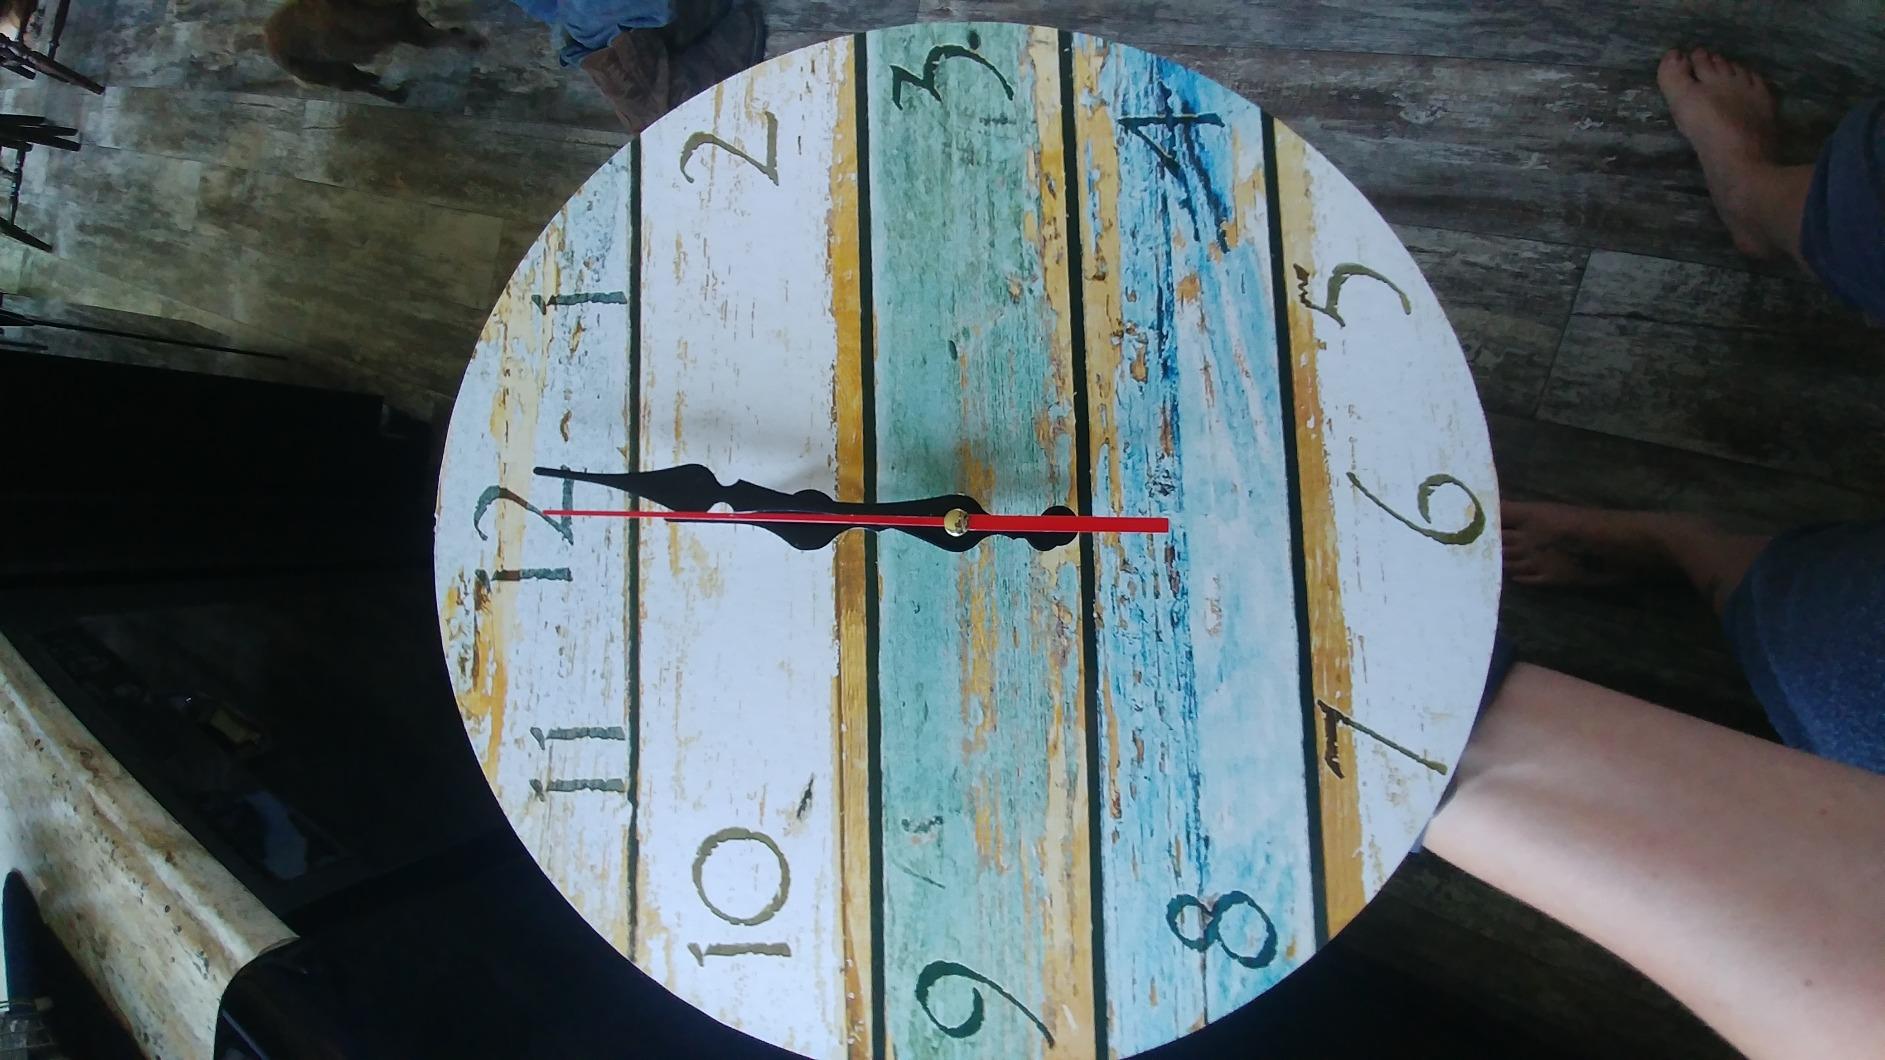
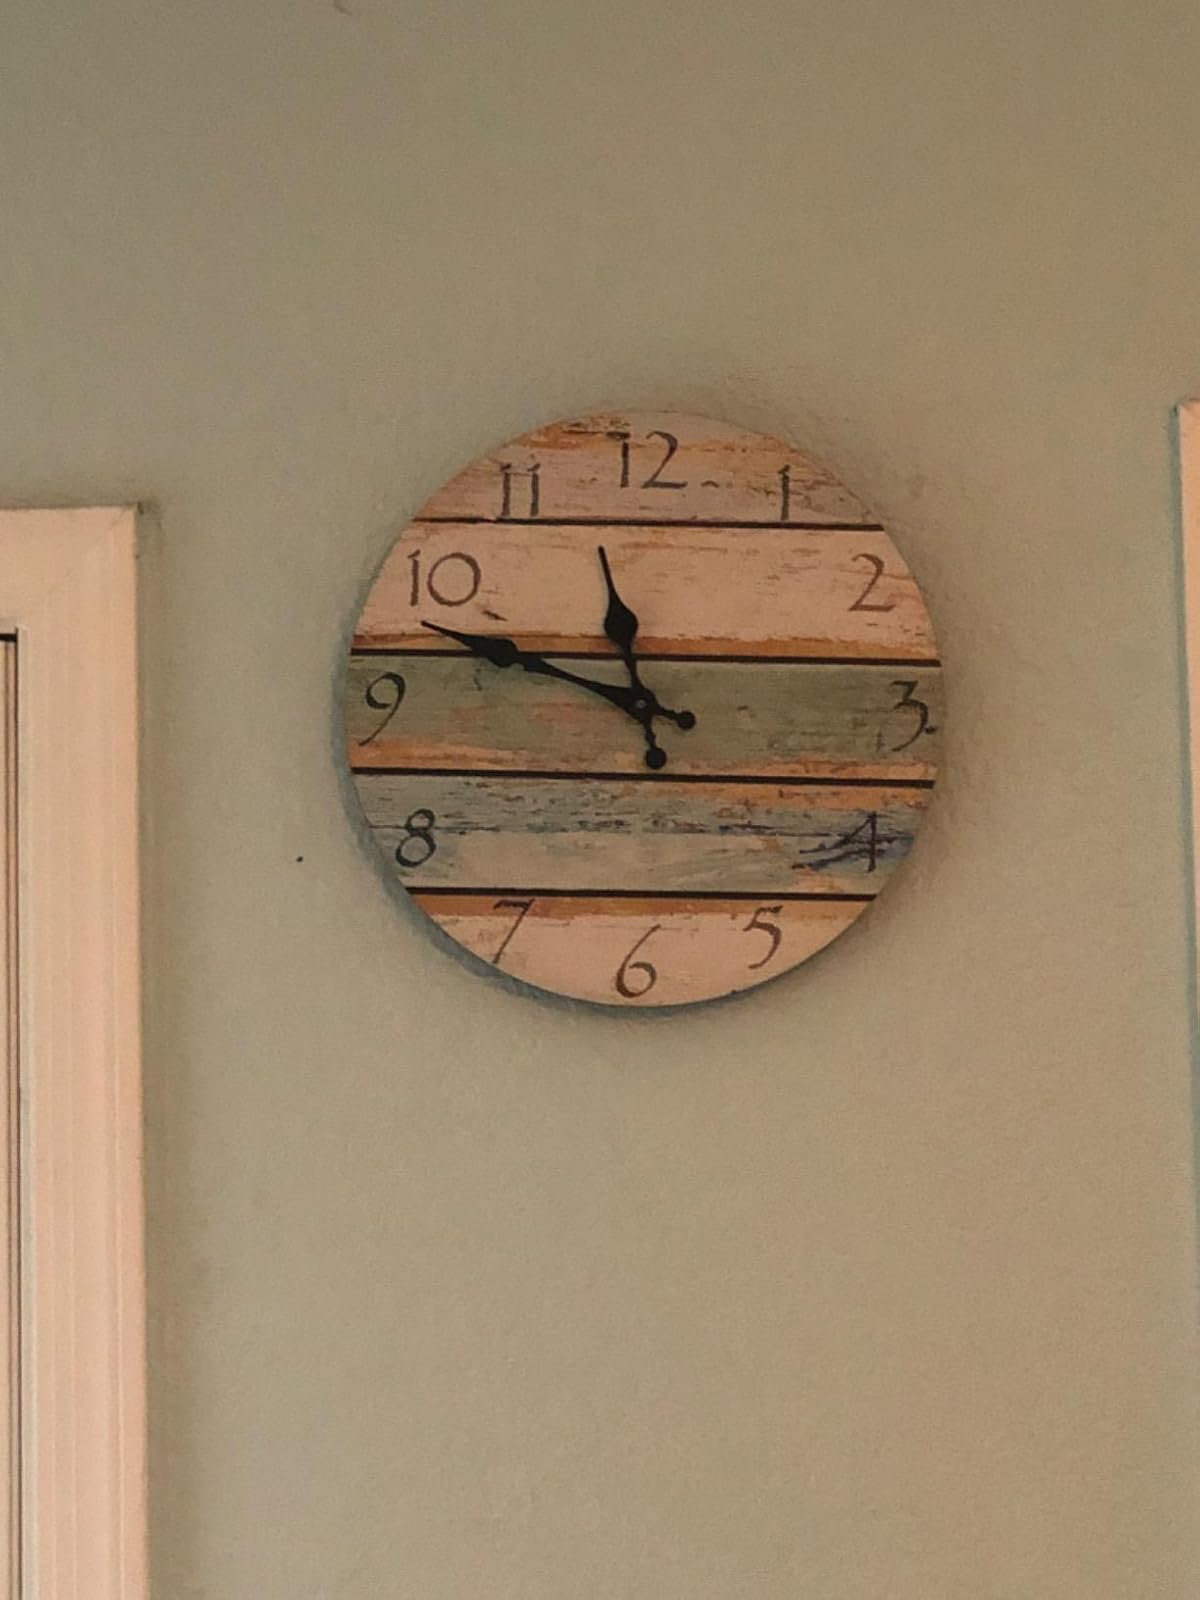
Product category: clock
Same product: yes